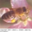
Label: bee